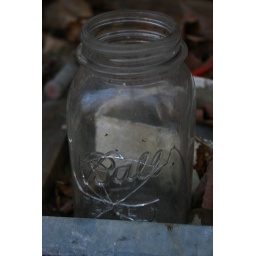
clarence newton road - near blowing rock - january 1 2009